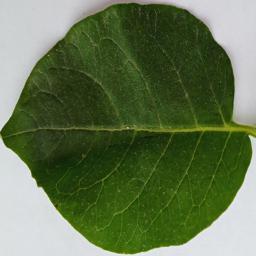
Label: Potato___Healthy